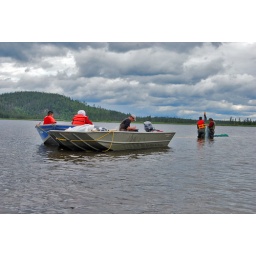
Researchers conducting a fish population study in order to compare the decline after the river is diverted.